Fictionary

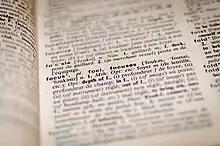
The game is played with a dictionary.

Fictionary, also known as the Dictionary Game or simply Dictionary, is a word game in which players guess the definition of an obscure word. Each round consists of one player selecting and announcing a word from the dictionary, and other players composing a fake definition for it. The definitions, as well as the correct definition, are collected blindly by the selector and read aloud, and players vote on which definition they believe to be correct. Points are awarded for correct guesses, and for having a fake definition guessed by another player.